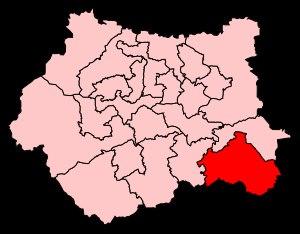
La circonscription de Hemsworth est une circonscription anglaise située dans le West Yorkshire, et représentée à la Chambre des Communes du Parlement britannique depuis 1996 par Jon Trickett, du Parti travailliste.